West Pomeranian Lake Land

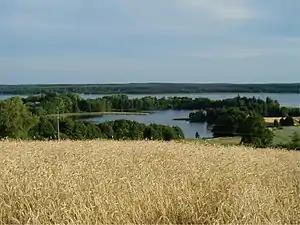
Landscape of the Drawsko Lake Land near Lubieszewo

According to physico-geographical regionalization of Poland, the West Pomeranian Lake Land forms the northern part of the South Baltic Lake Lands subprovince (314–316). It features a series of terminal moraines from the Pomeranian phase of the Weichselian glaciation.